Ángel Rondón

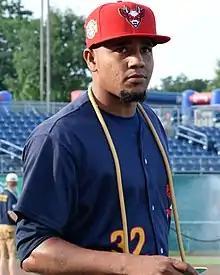
Rondón with the State College Spikes in 2018

Ángel Miguel Rondón (born December 1, 1997) is a Dominican professional baseball pitcher for the Marineros de Carabobo of the Venezuelan Major League. He has previously played in Major League Baseball (MLB) for the St. Louis Cardinals.